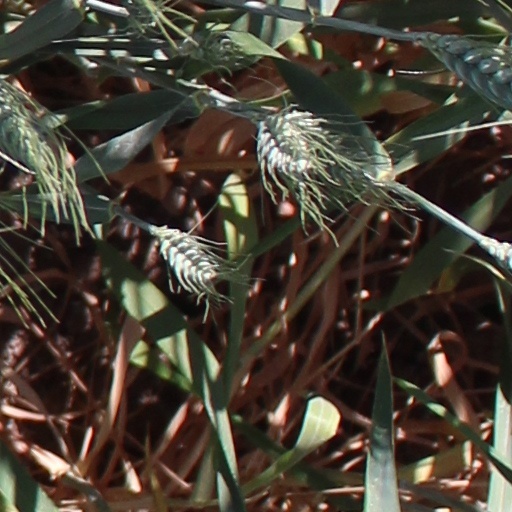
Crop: wheat